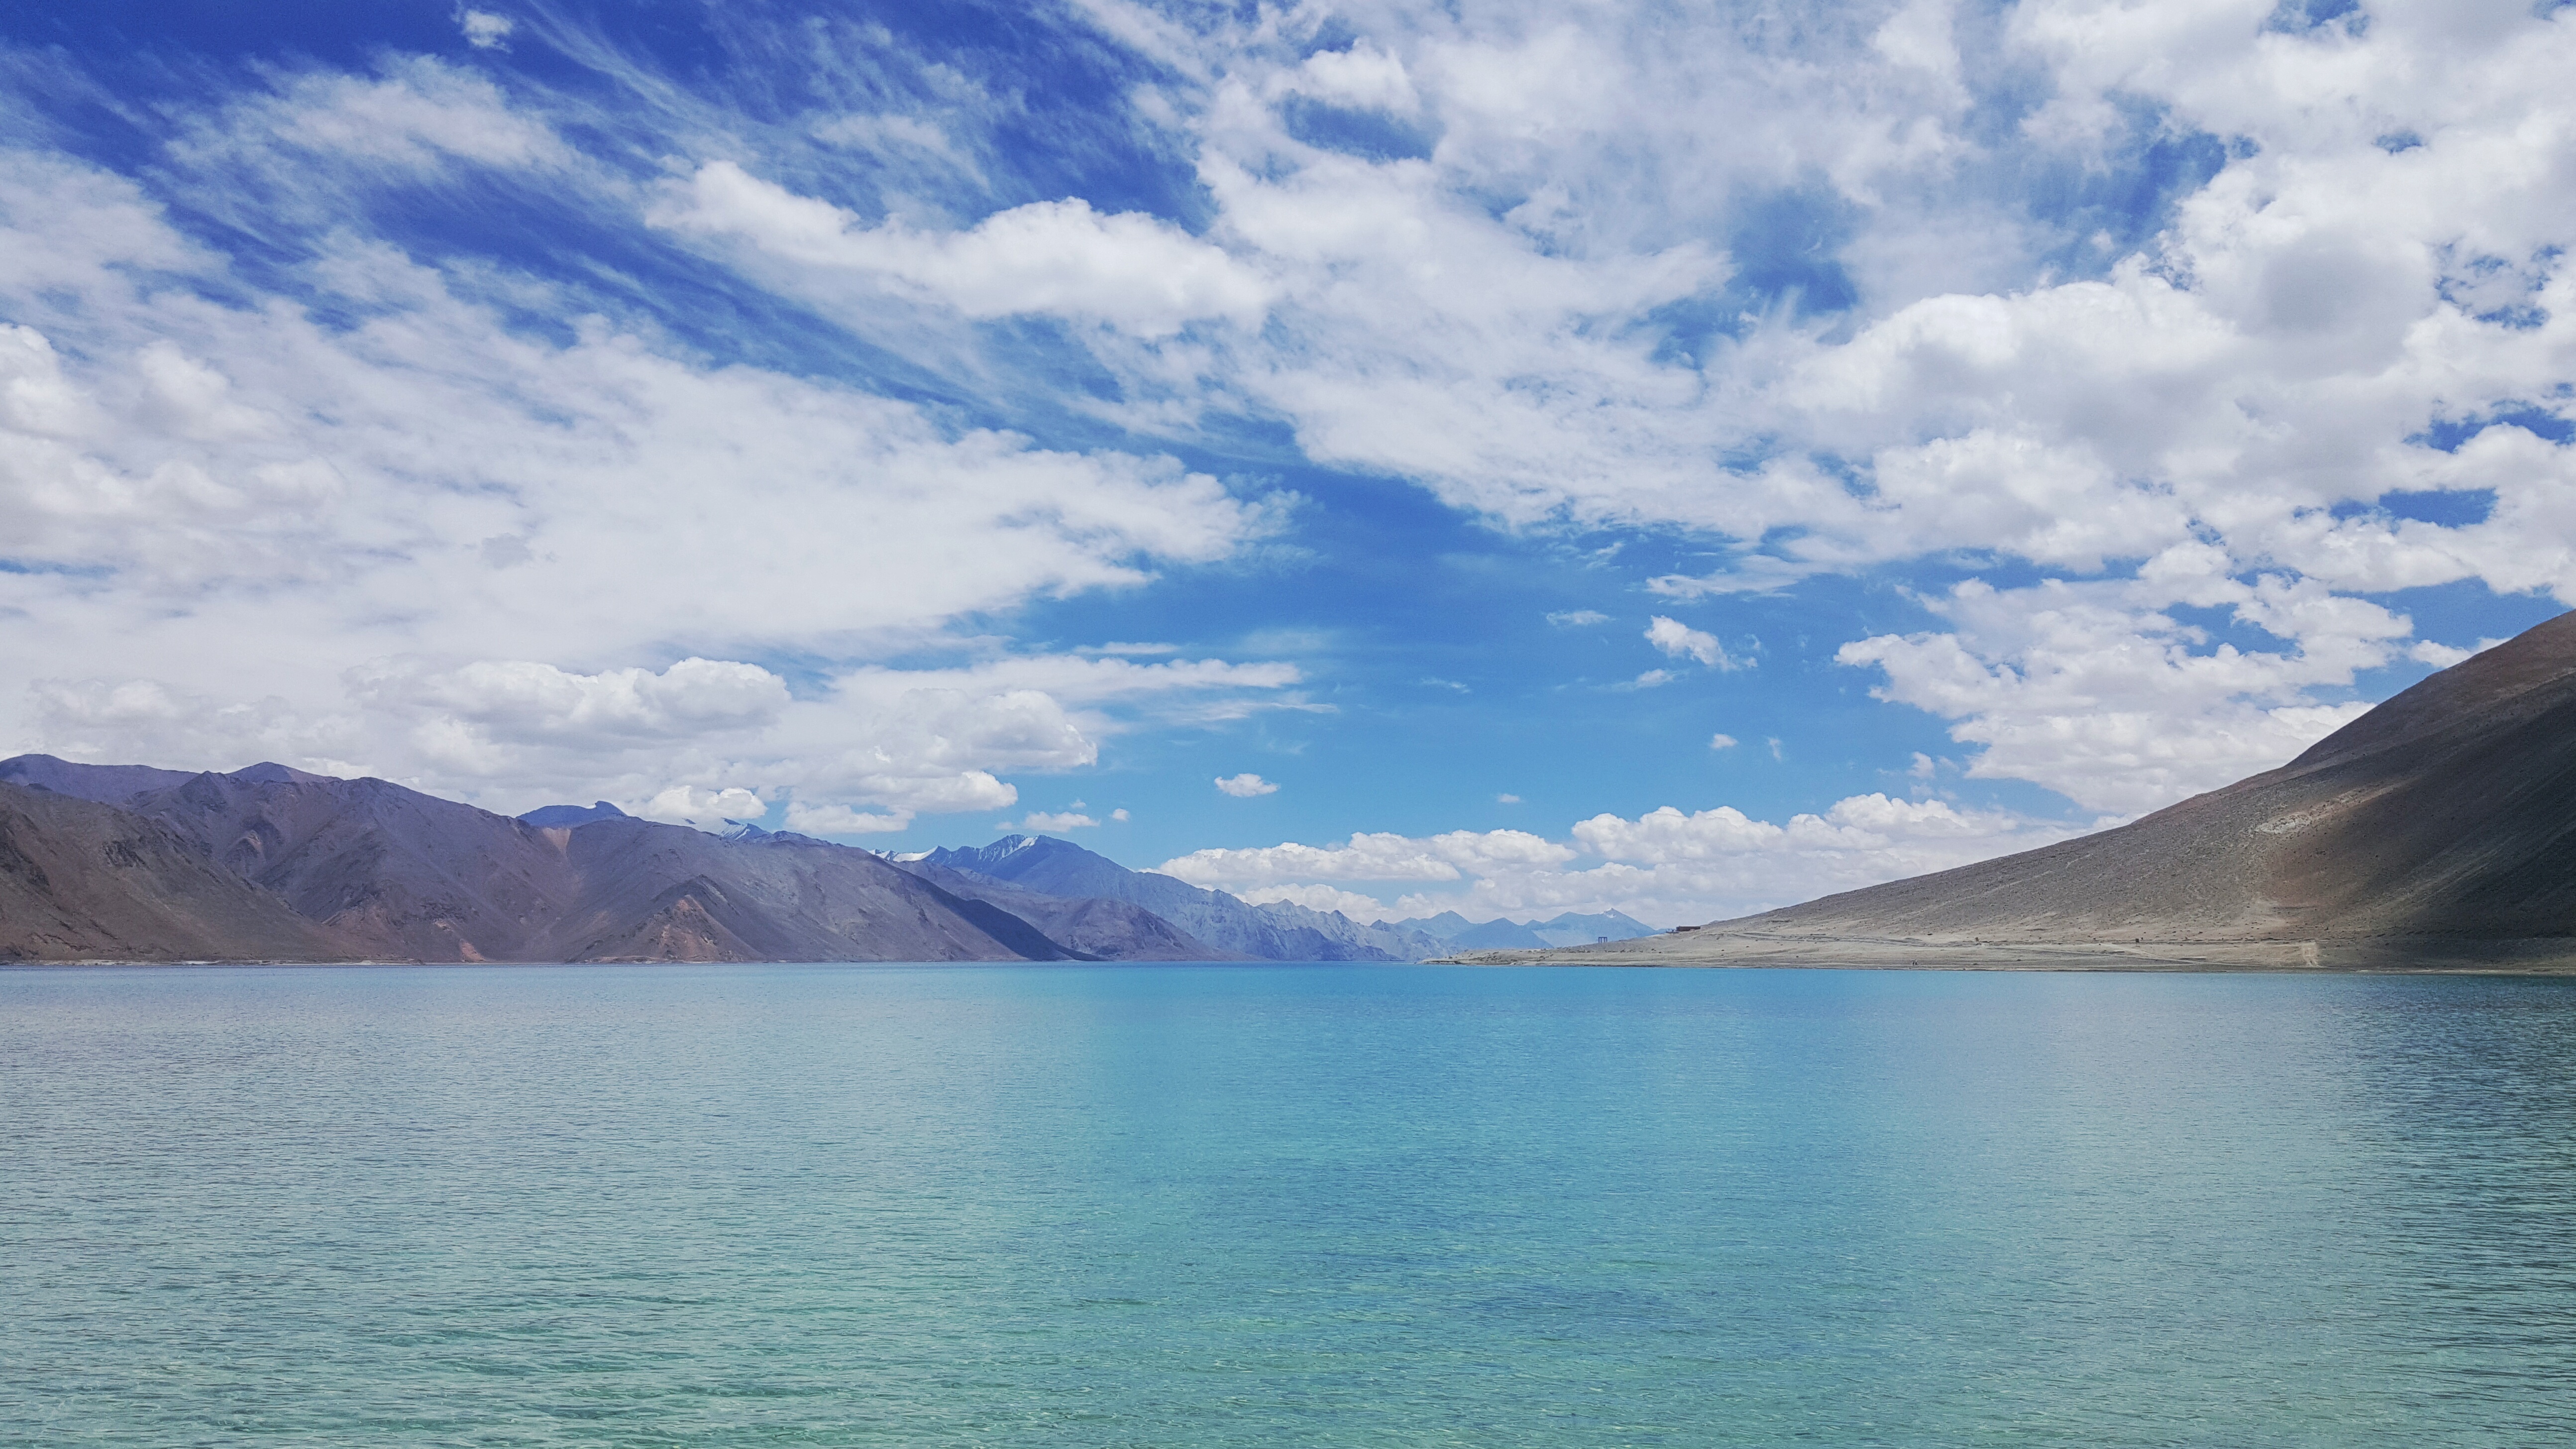
landscape, sea, coast, ocean, mountain, cloud, lake, mountain range, reflection, glacier, bay, fjord, reservoir, highland, body of water, loch, crater lake, landform, arctic ocean, geographical feature, glacial landform